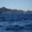
Label: sea